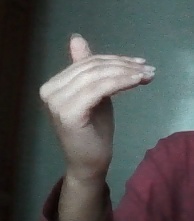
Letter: khaa